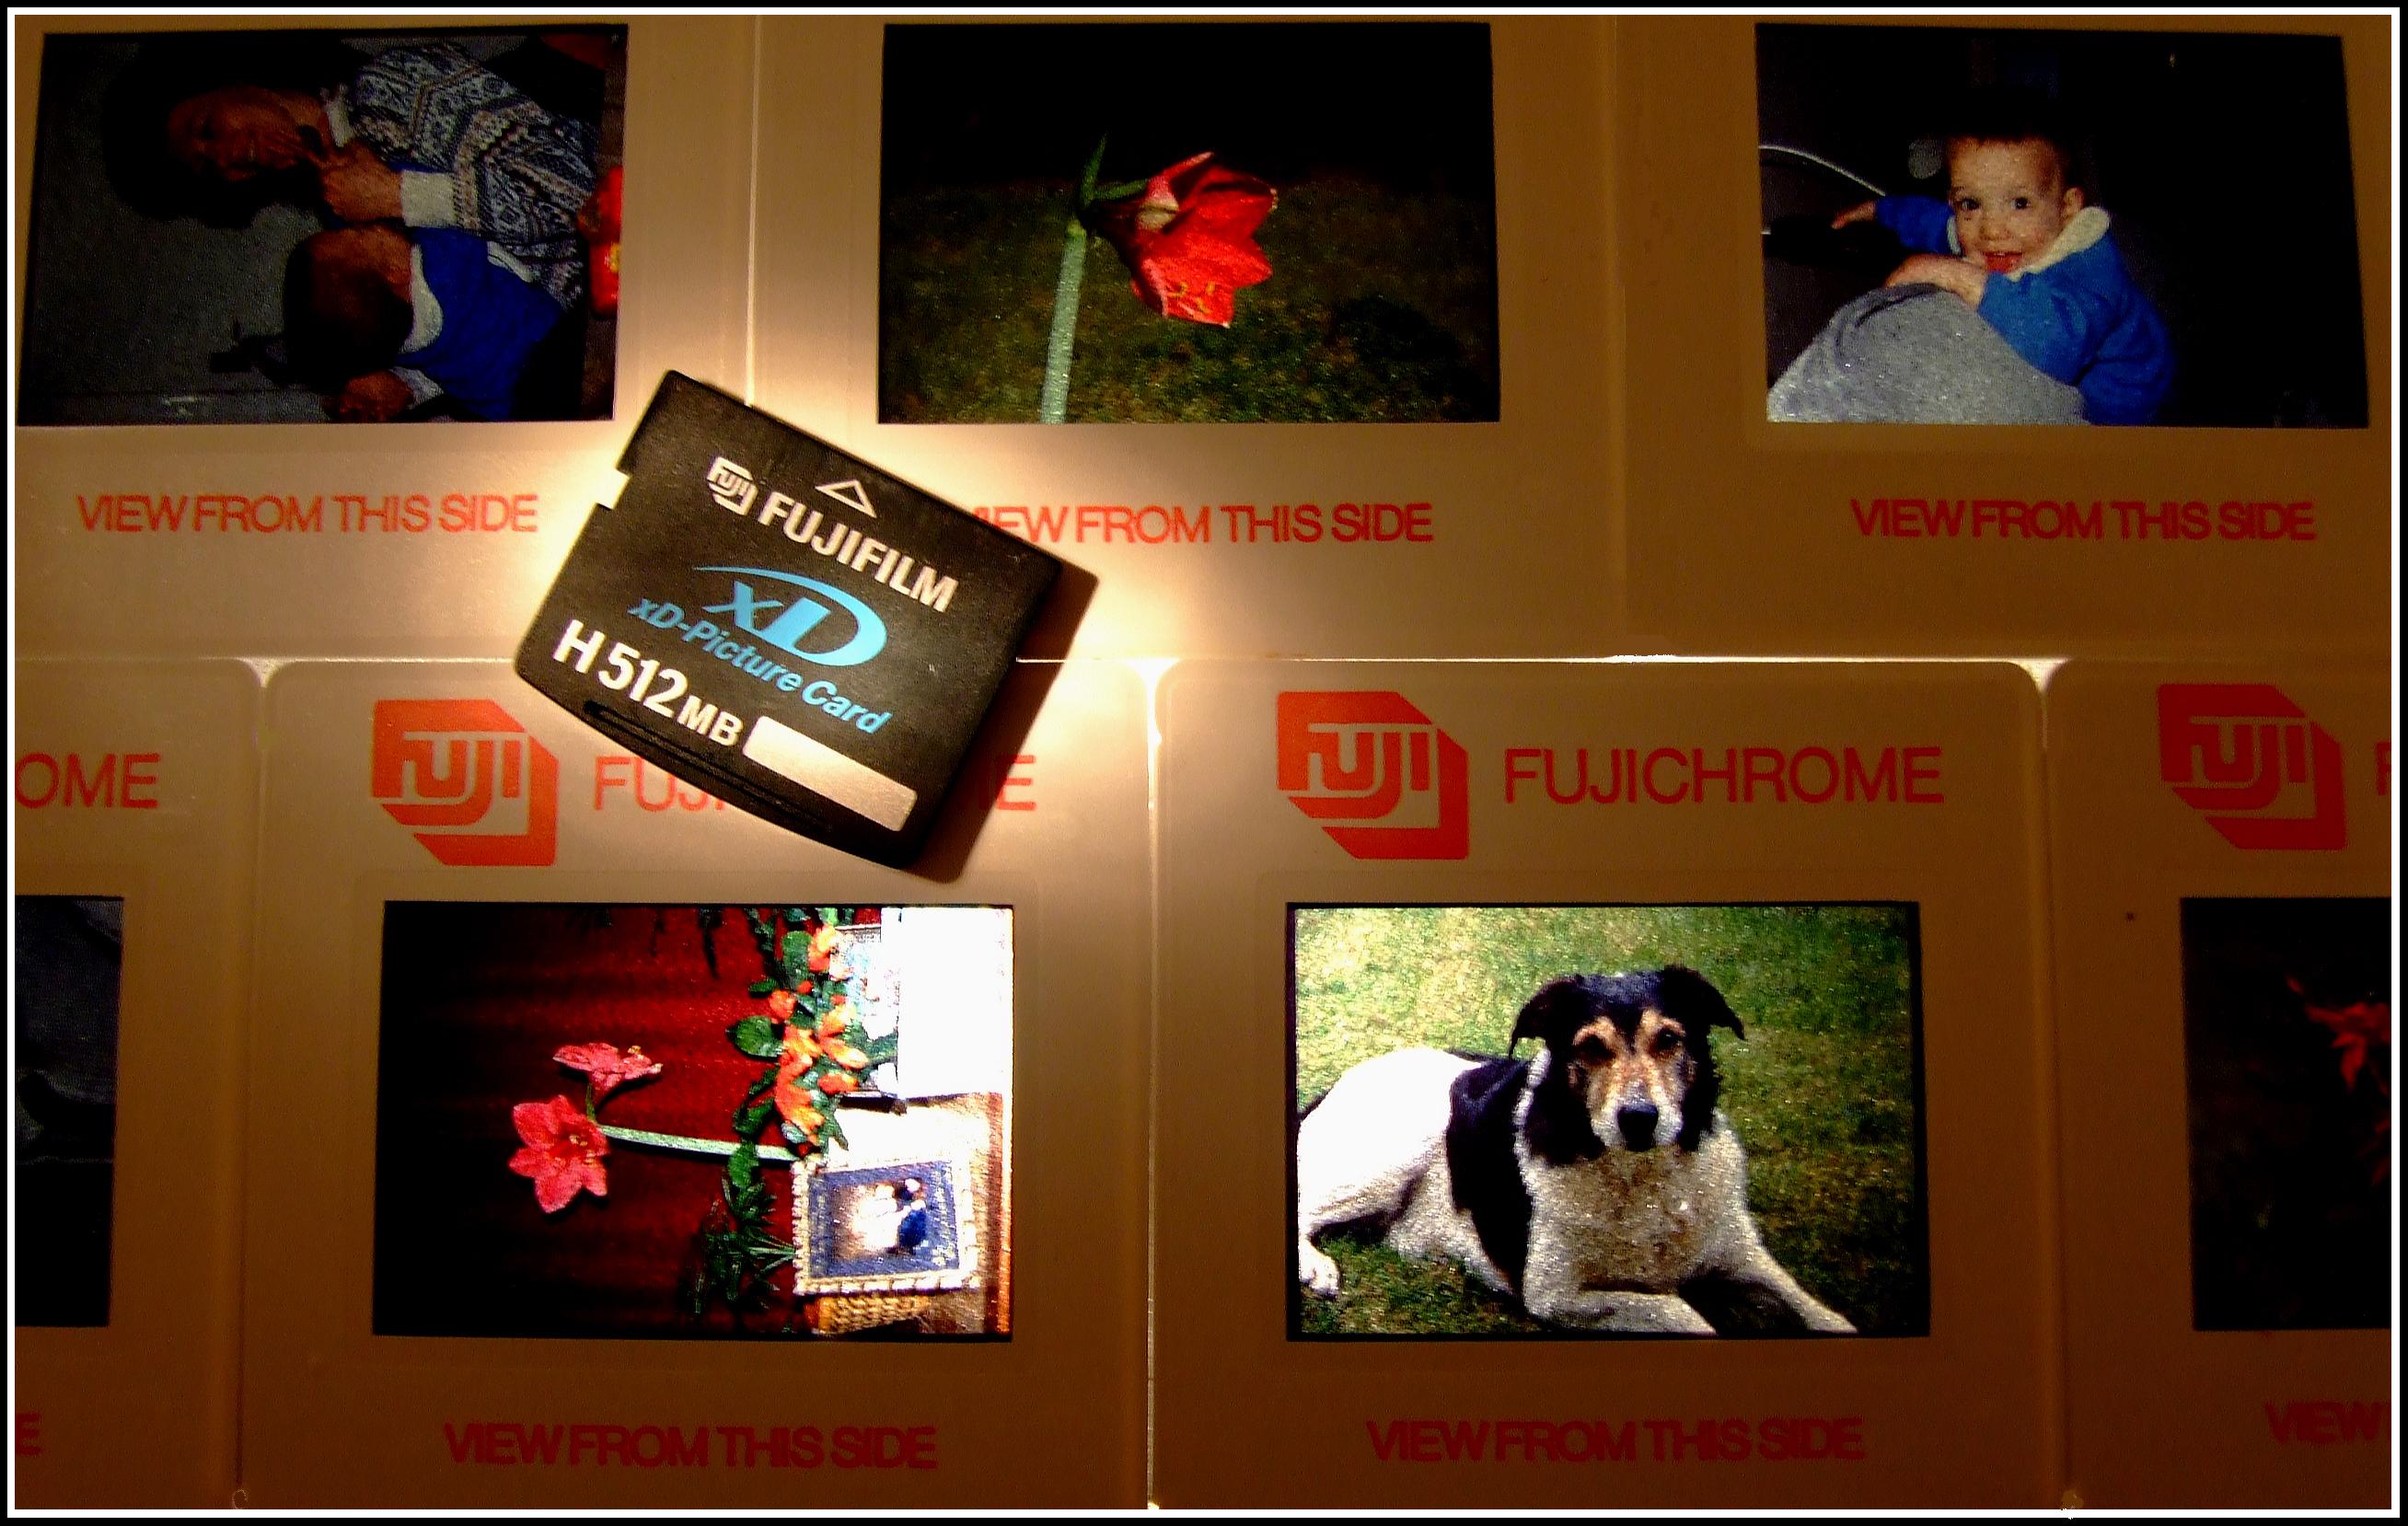
advertising, banner, signage, card, brand, media, graphics, slides, memeory, display device, display advertising